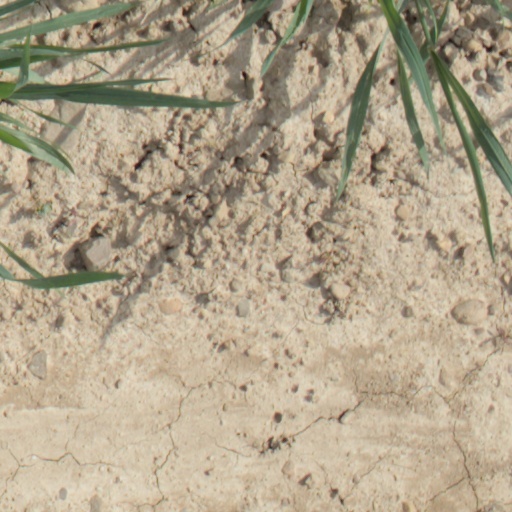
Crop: wheat